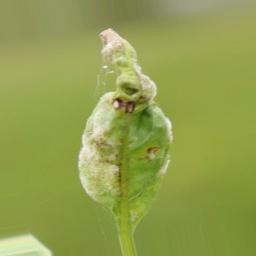
Label: powdery mildew